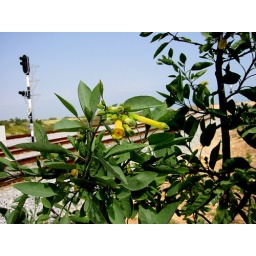
unknown yellow flower near lagos railway station